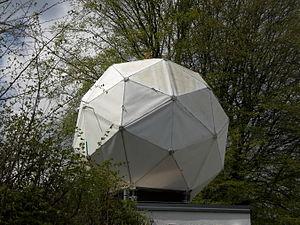
L'Observatoire de Starkenburg est un observatoire astronomique amateur situé à Heppenheim, en Allemagne. Il a été fondé en 1970 et compte actuellement environ 150 membres.